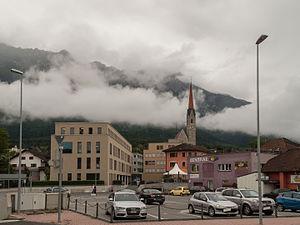
Schaan est une ville du Liechtenstein, et la commune la plus peuplée de ce pays.